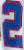
Number: 2